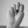
ASL letter: N